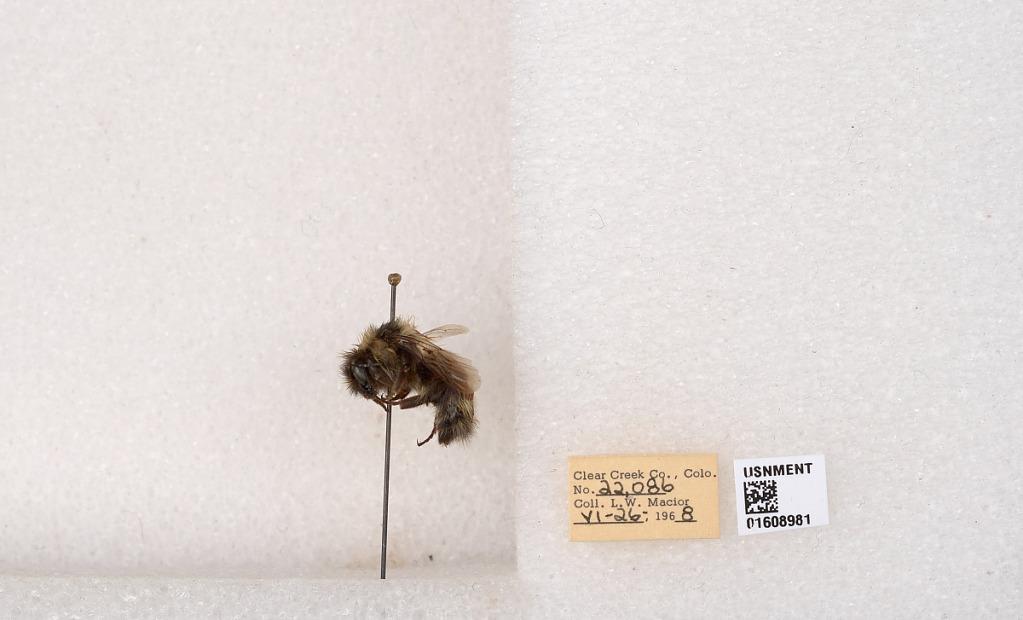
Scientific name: Bombus (Pyrobombus) sylvicola Kirby
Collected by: L. Macior
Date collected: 1968-6-26
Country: United States
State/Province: Colorado
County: Clear Creek
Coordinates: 39.6891, -105.644